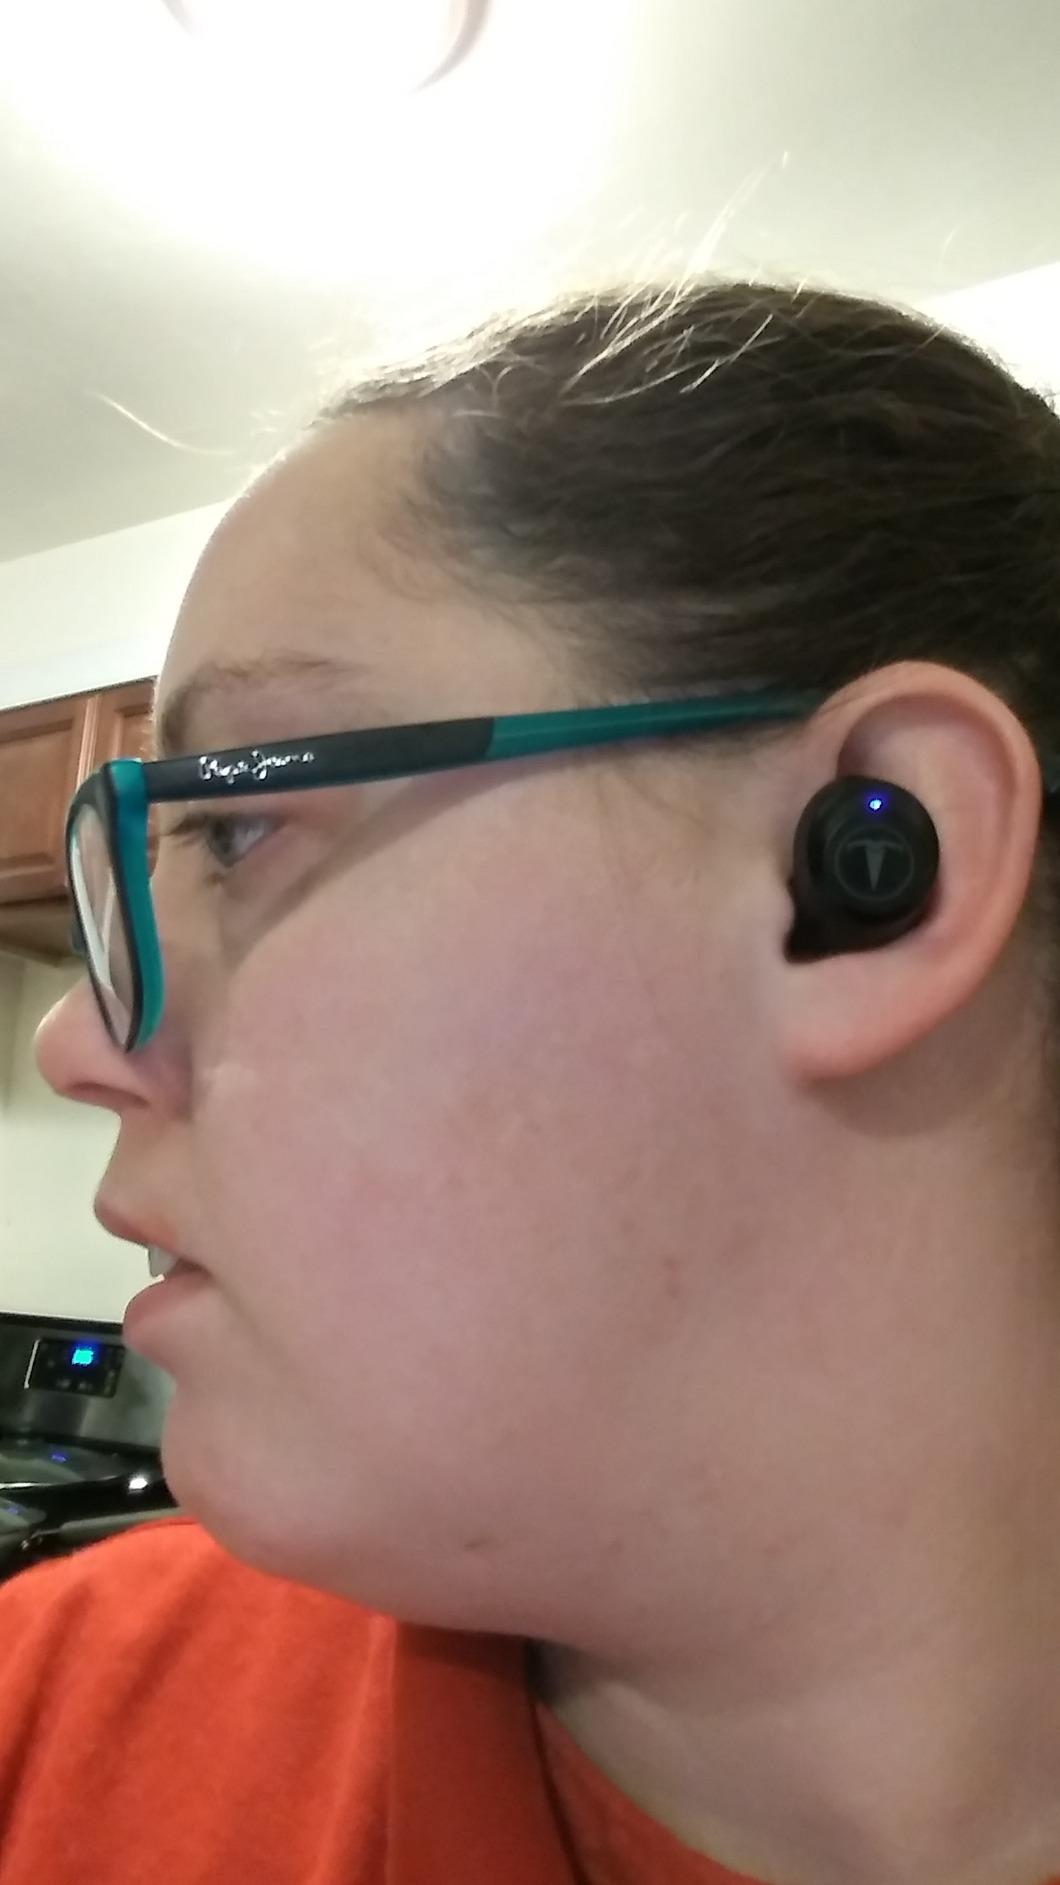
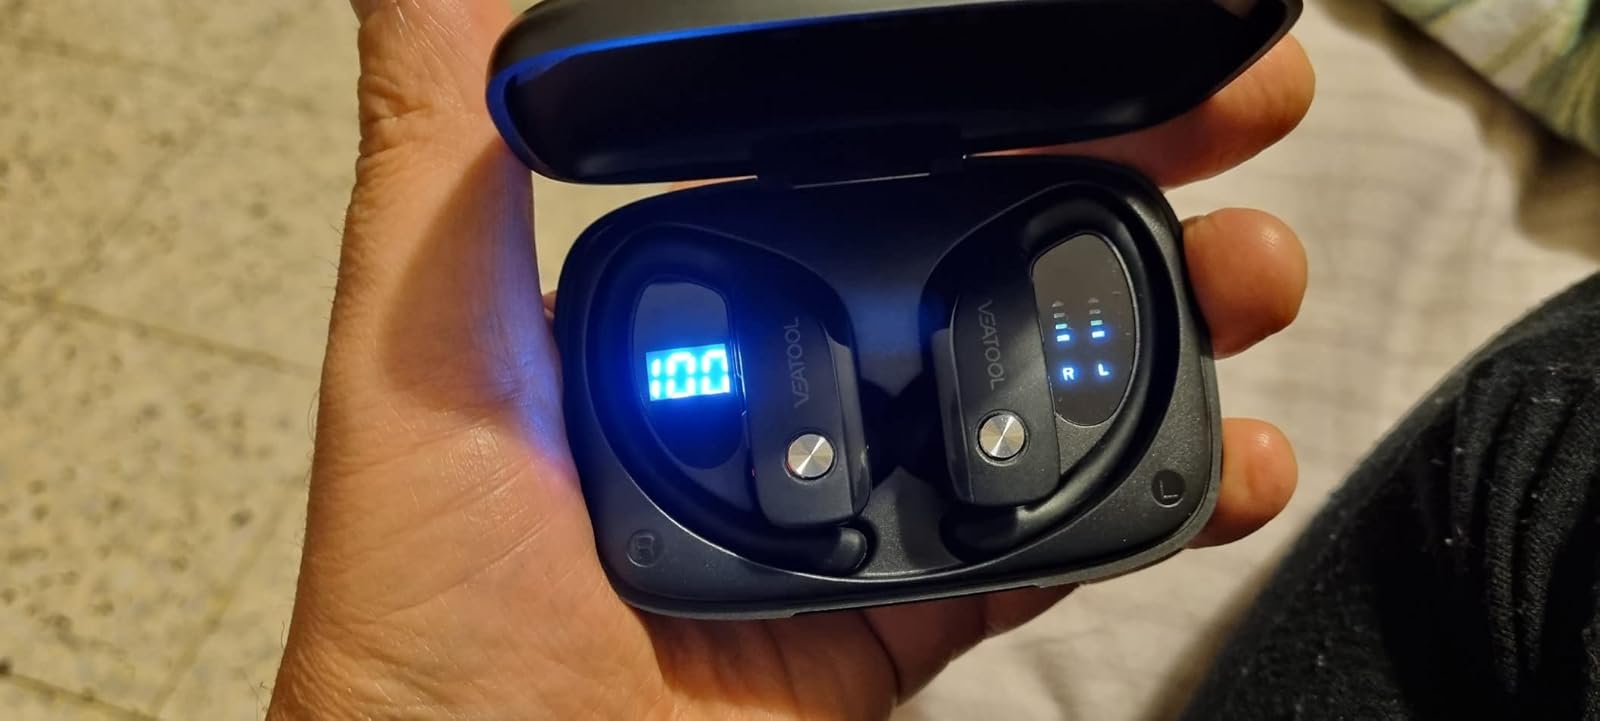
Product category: earbuds
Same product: no